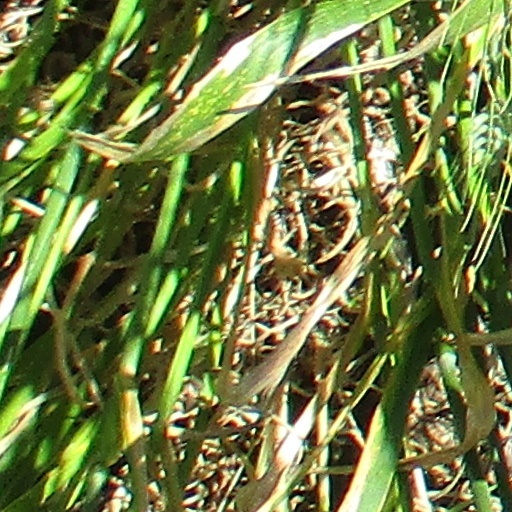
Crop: wheat